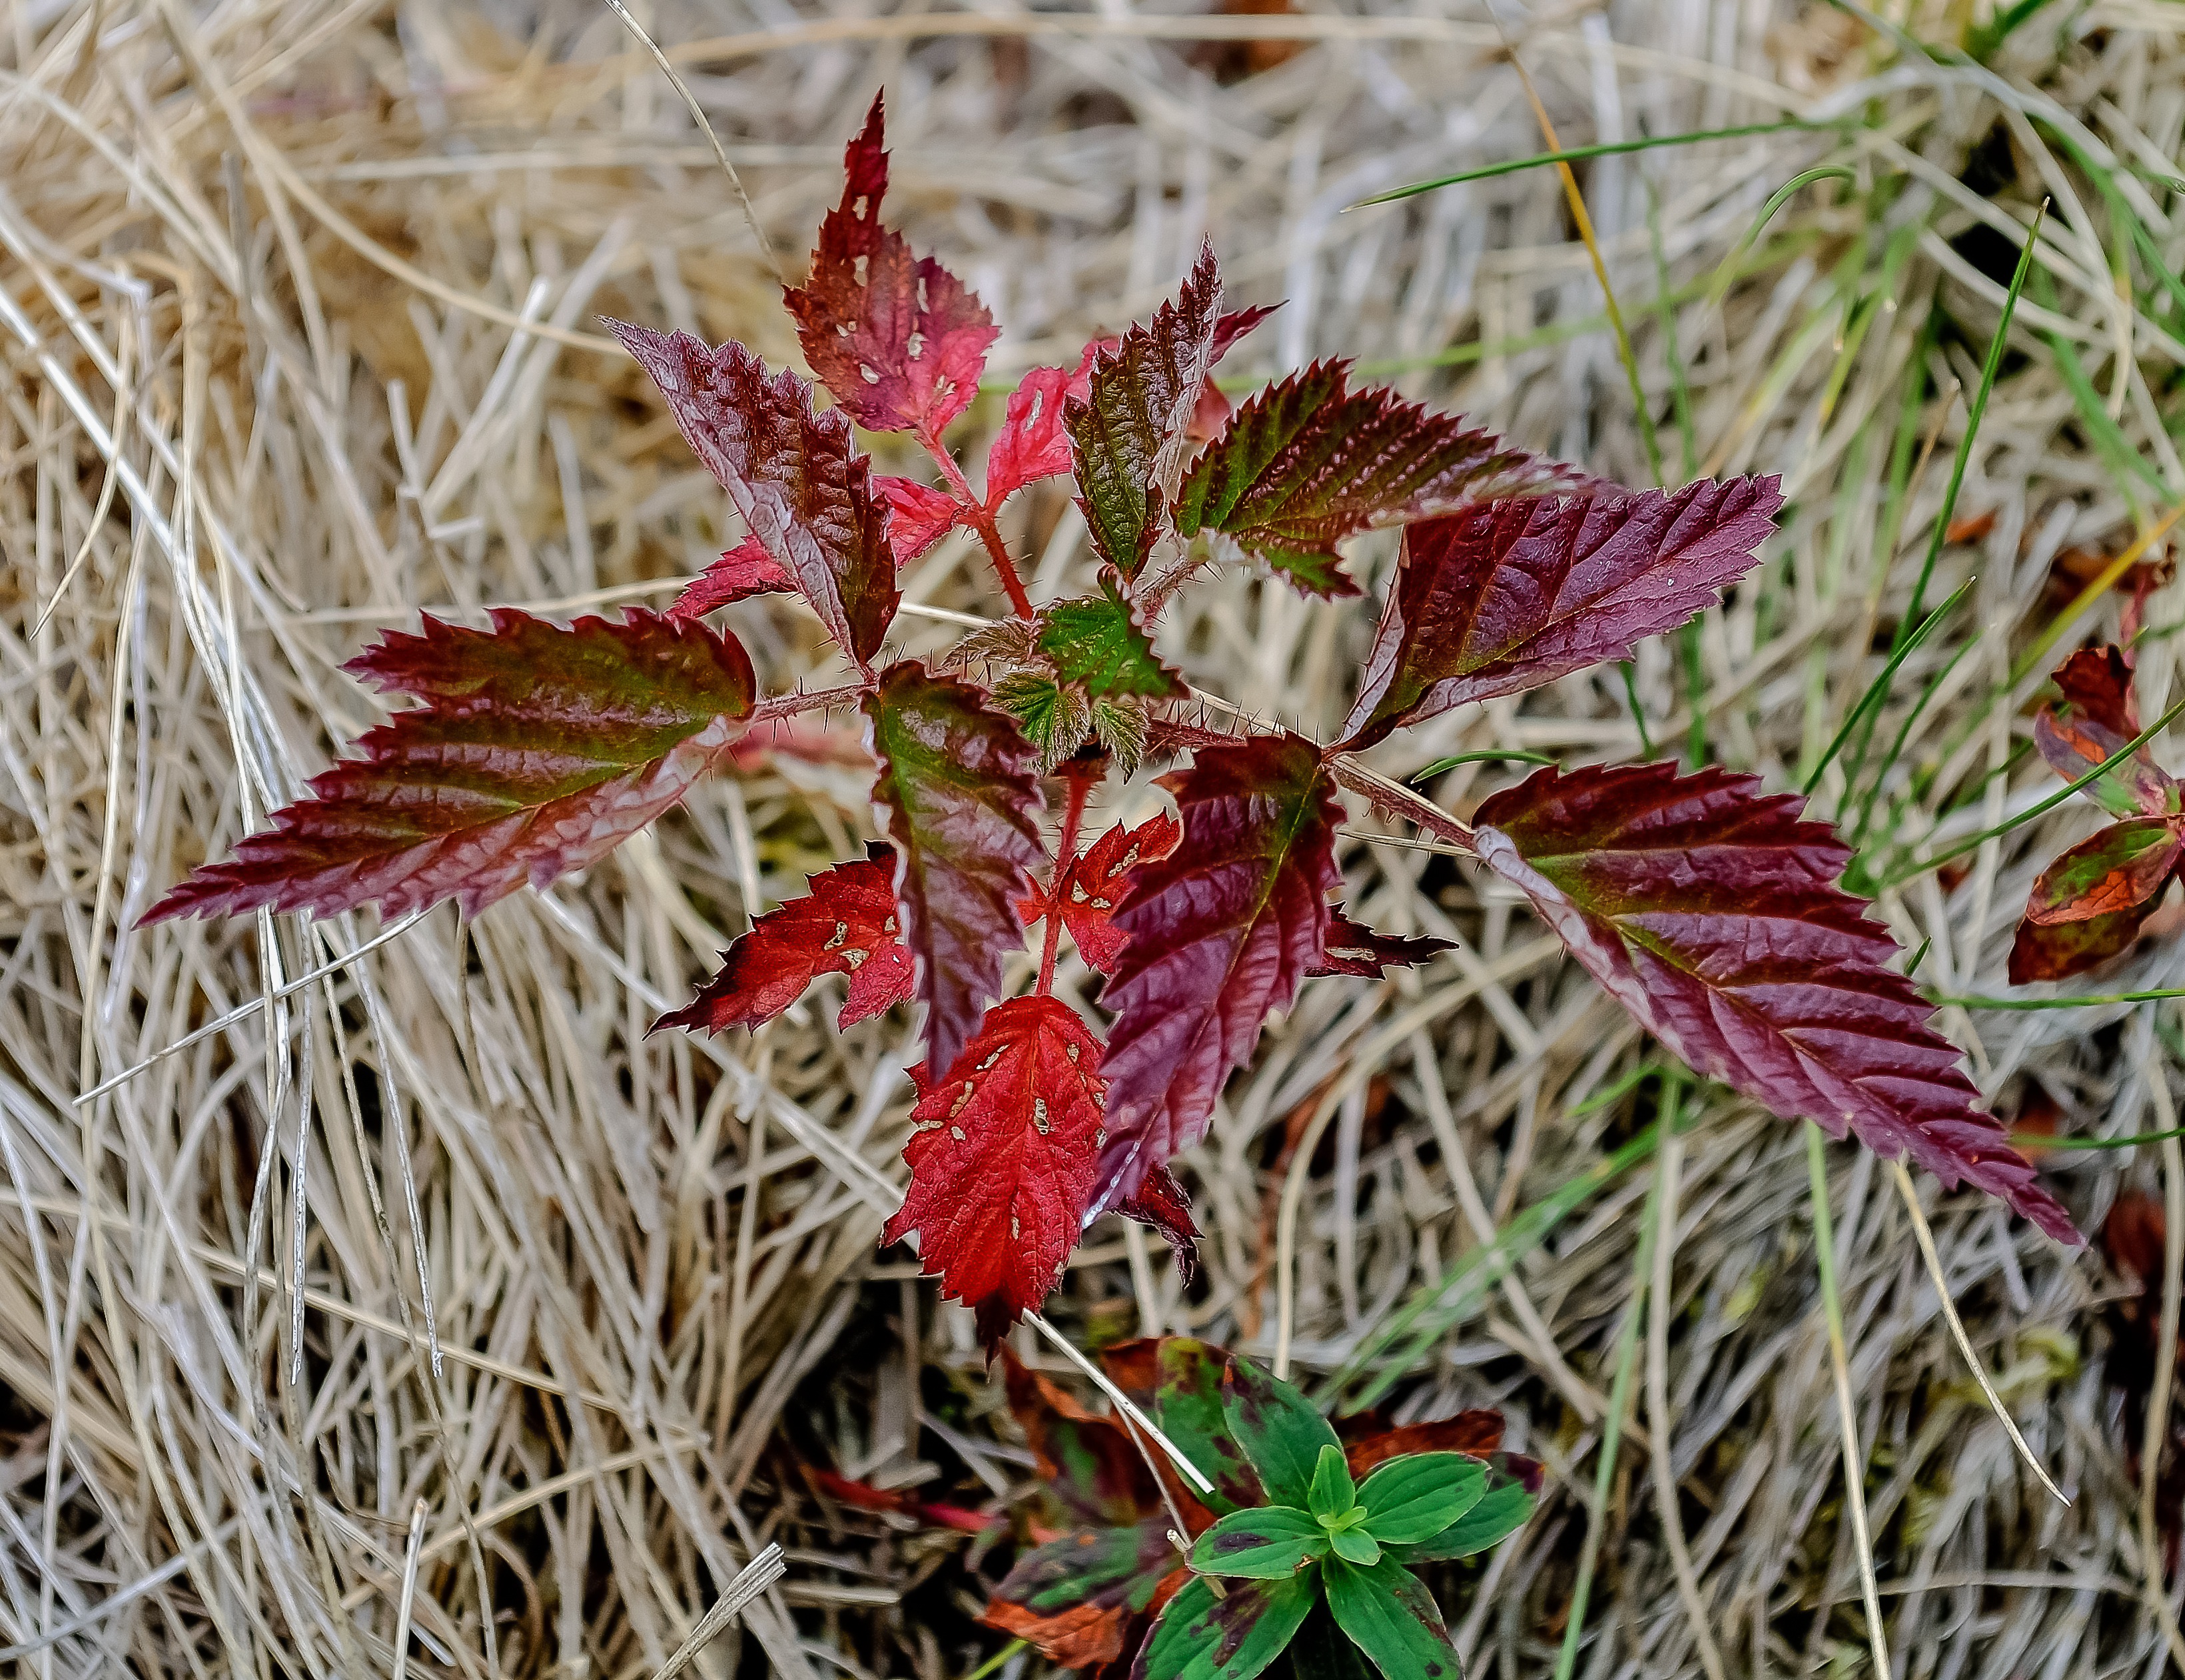
tree, nature, outdoor, branch, plant, field, leaf, fall, flower, purple, frost, red, autumn, botany, colorful, flora, season, leaves, shrub, grass family, woody plant, land plant